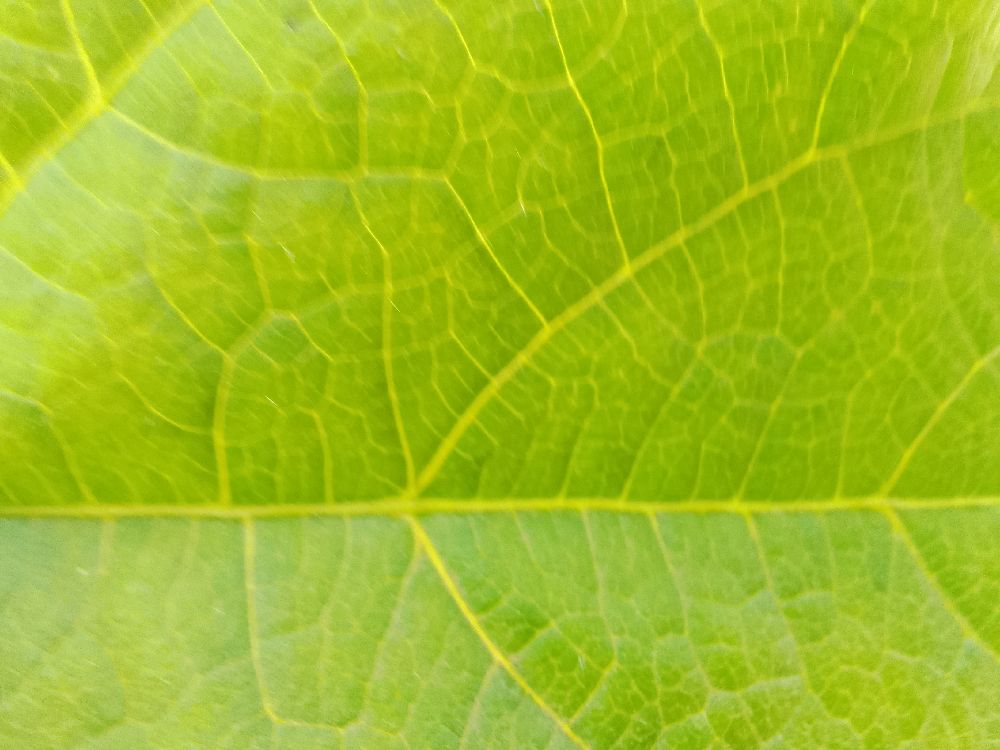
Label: healthy